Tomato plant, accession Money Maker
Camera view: tilt-top (135 deg); turntable rotation: 240 degrees
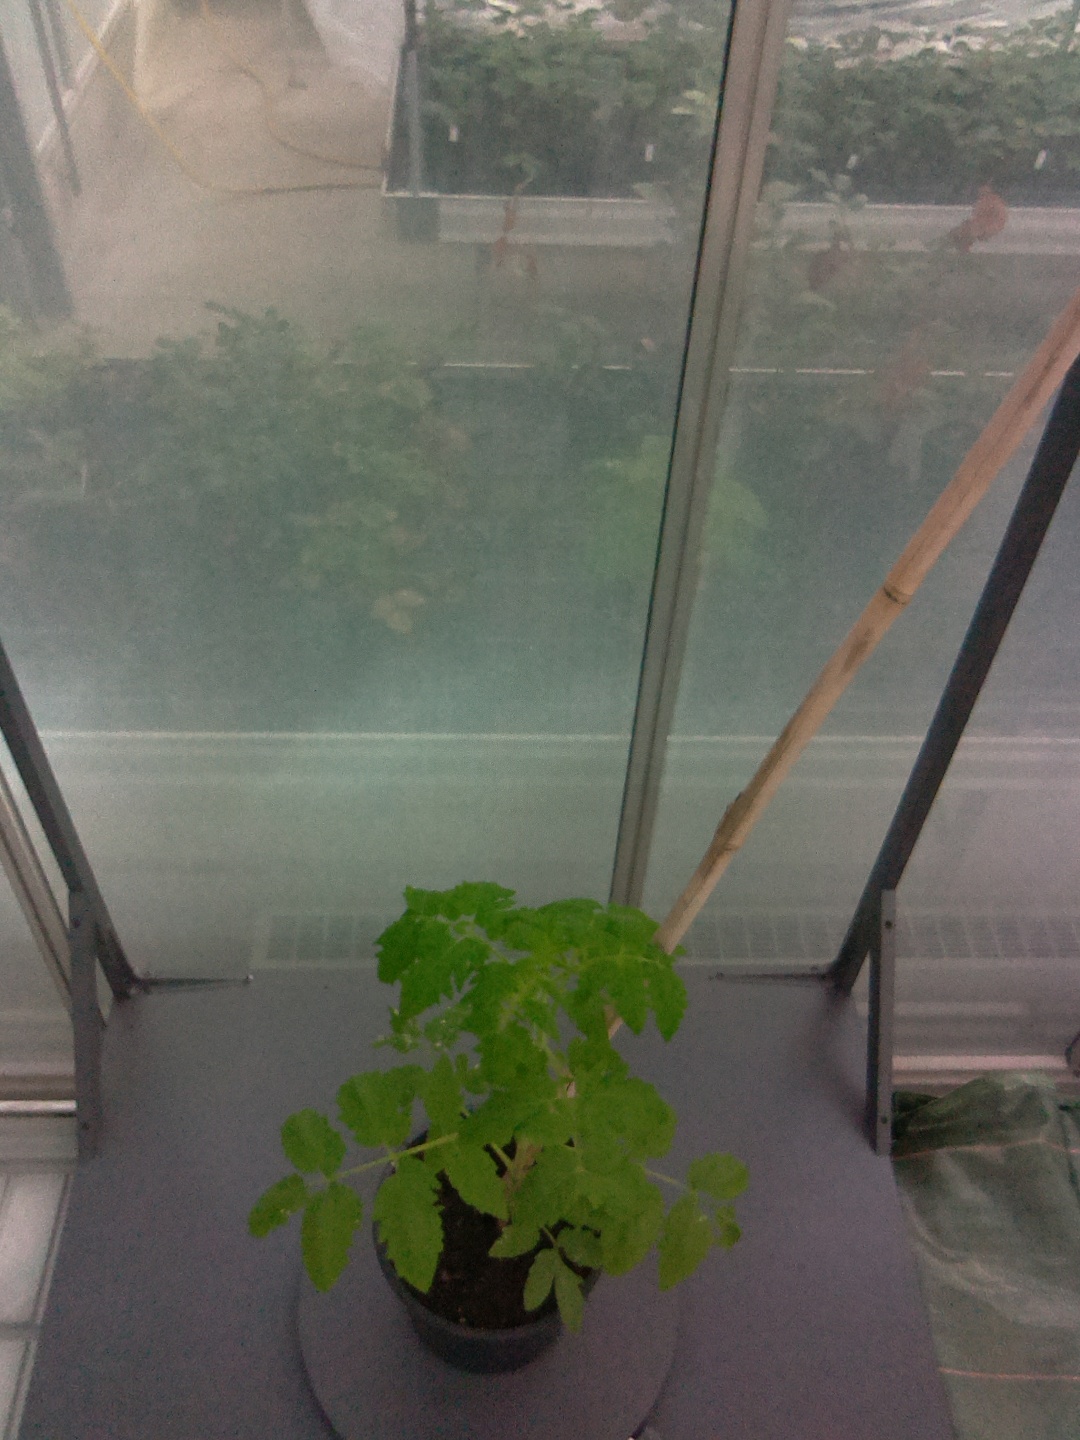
BBCH growth stage 14: 8 of true leaves visible